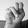
ASL letter: N